Santa Monica, California

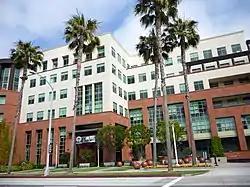
Universal Music Group operational headquarters

The 2010 United States Census reported Santa Monica had a population of 89,736. The population density was . The racial makeup of Santa Monica was 69,663 (77.6%) White (70.1% Non-Hispanic White), 3,526 (3.9%) African American, 338 (0.4%) Native American, 8,053 (9.0%) Asian, 124 (0.1%) Pacific Islander, 4,047 (4.5%) from other races, and 3,985 (4.4%) from two or more races. Hispanic or Latino of any race were 11,716 persons (13.1%), with Mexican Americans, Spanish Americans, and Argentine Americans making up 64.2%, 6.4%, and 4.7% of the Hispanic population respectively.